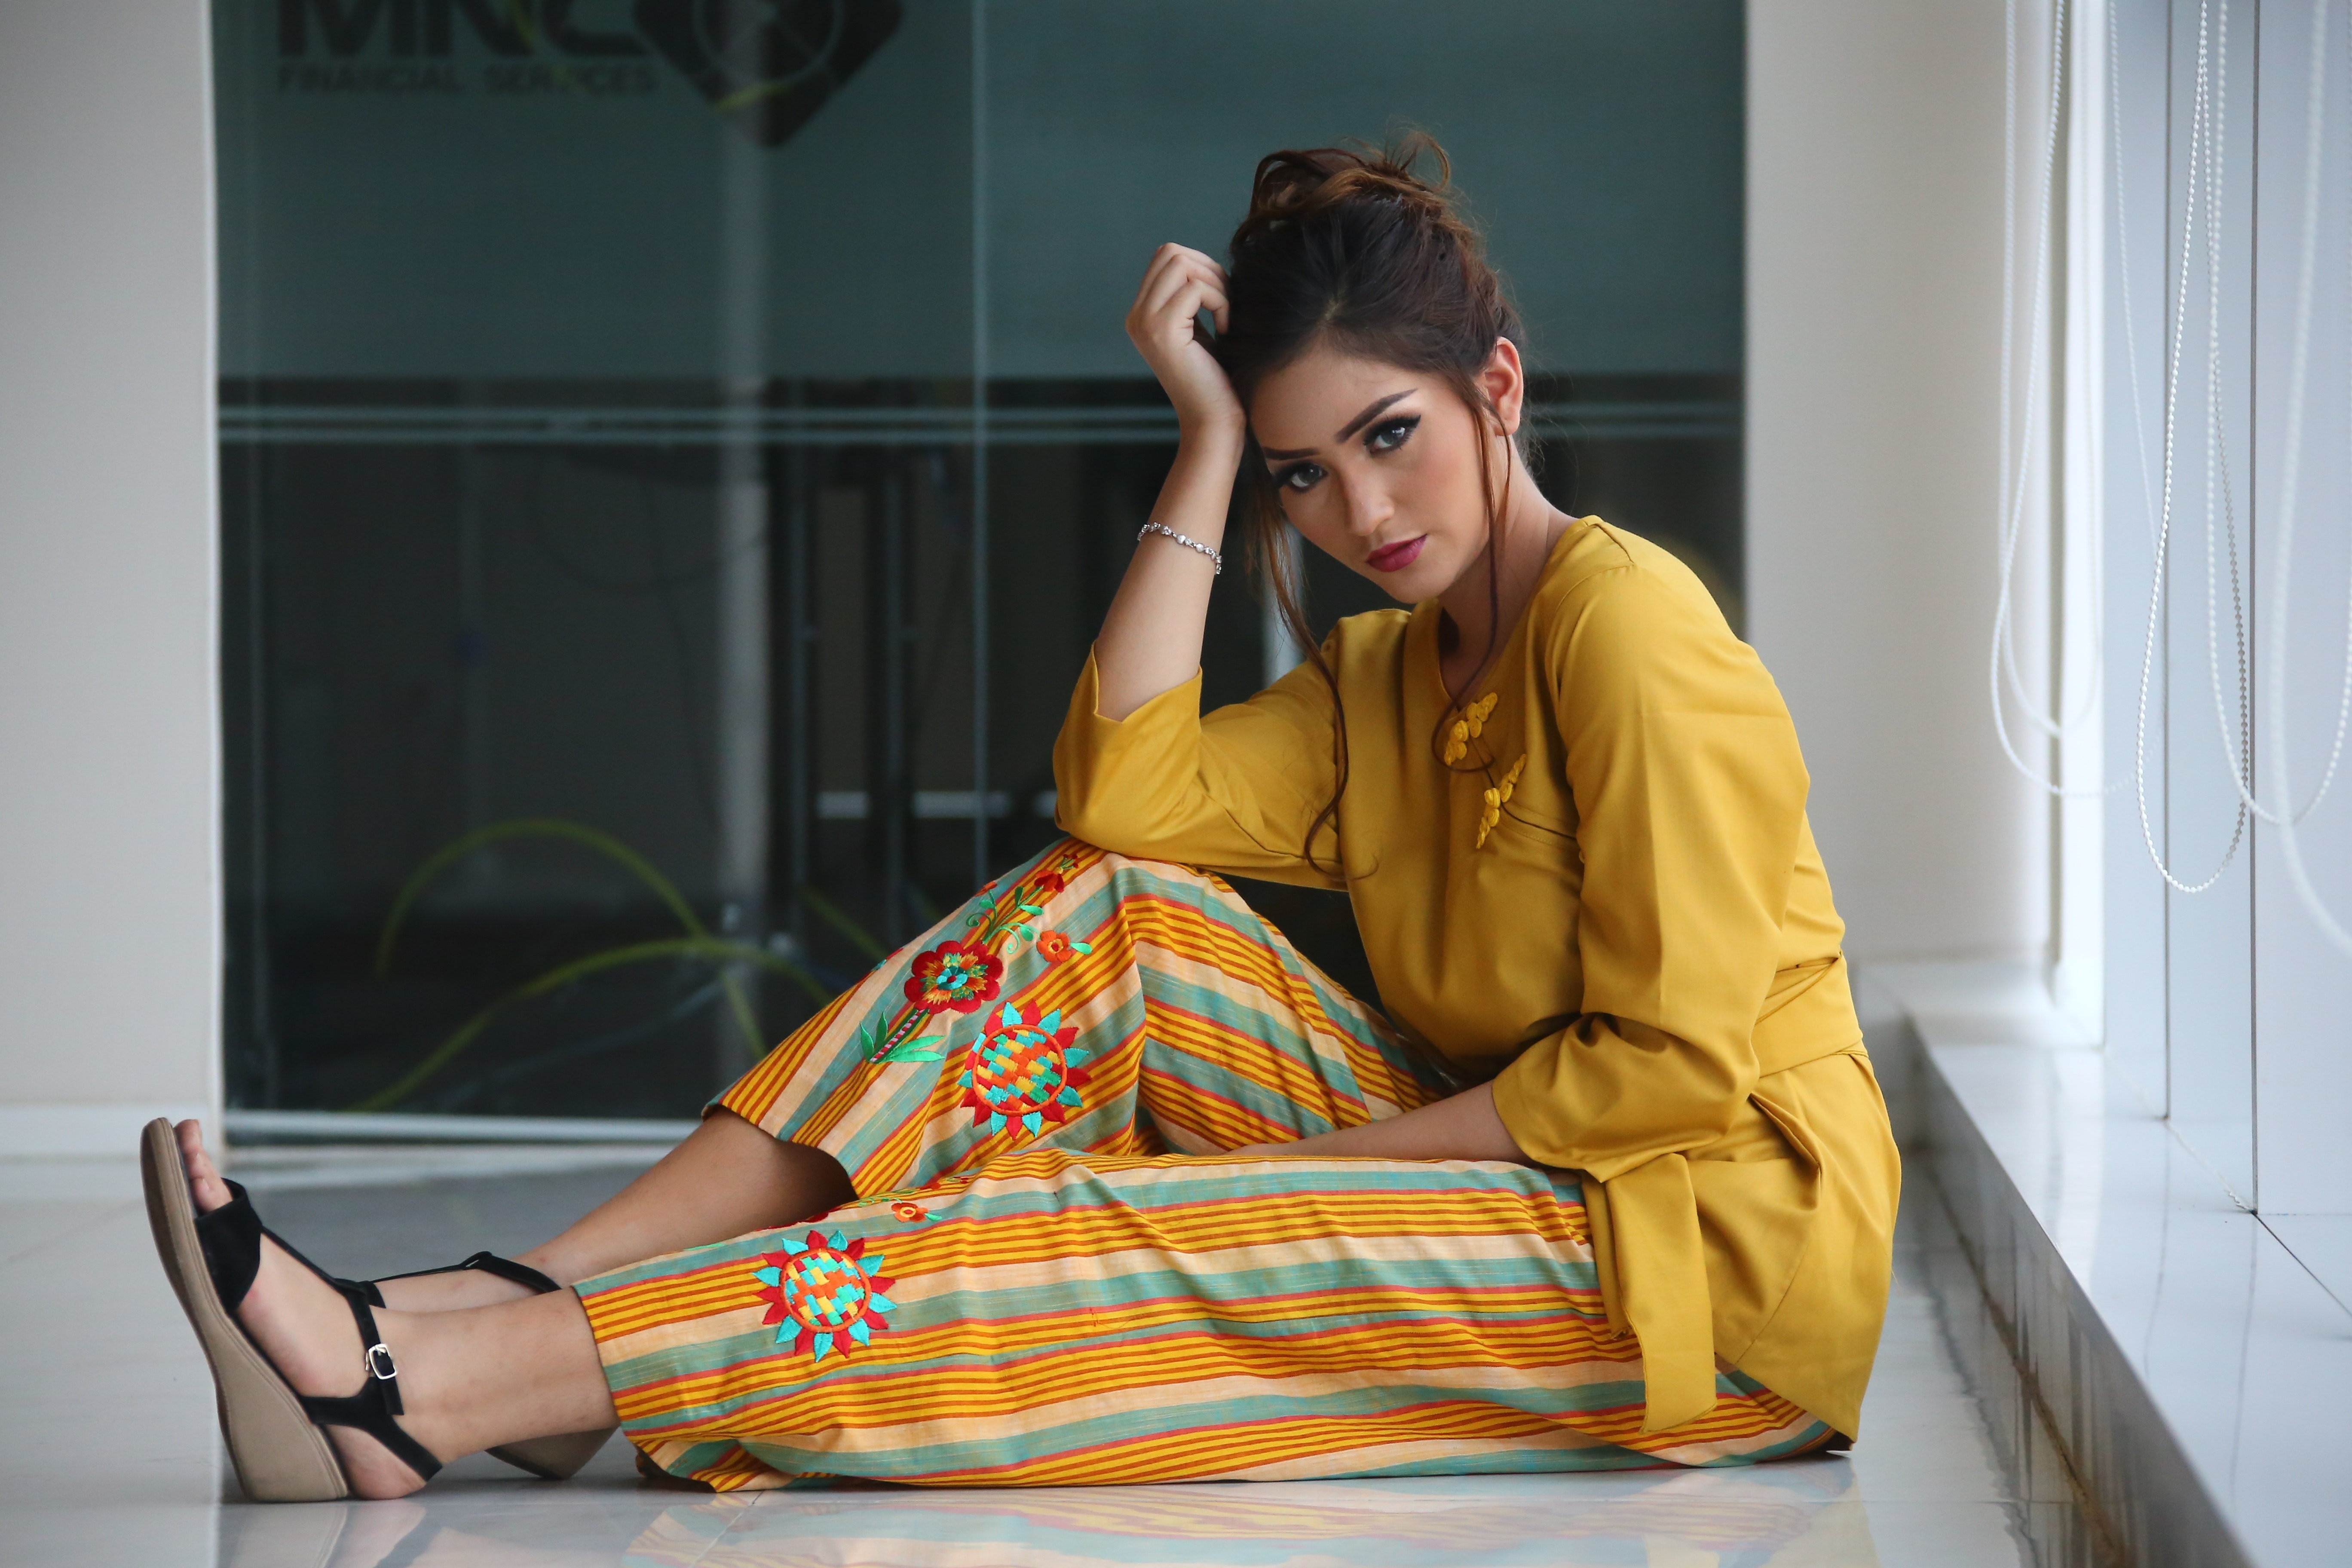
yellow, clothing, sitting, fashion model, beauty, fashion, photo shoot, fashion design, photography, textile, dress, model, fawn